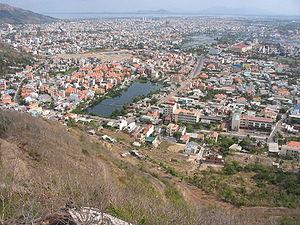
Vũng Tàu, ou Vung Tau, anciennement Cap Saint-Jacques, est une ville du sud du Viêt Nam. Sa population en 2016 est estimée à 327 000 habitants. C'était jusqu'en 2012 le chef-lieu de la province de Bà Rịa-Vũng Tàu. La ville est une destination touristique célèbre au Viêt Nam, grâce à ses plages. La ville s'étend sur 140 km², comprenant 13 quartiers urbains et un village.